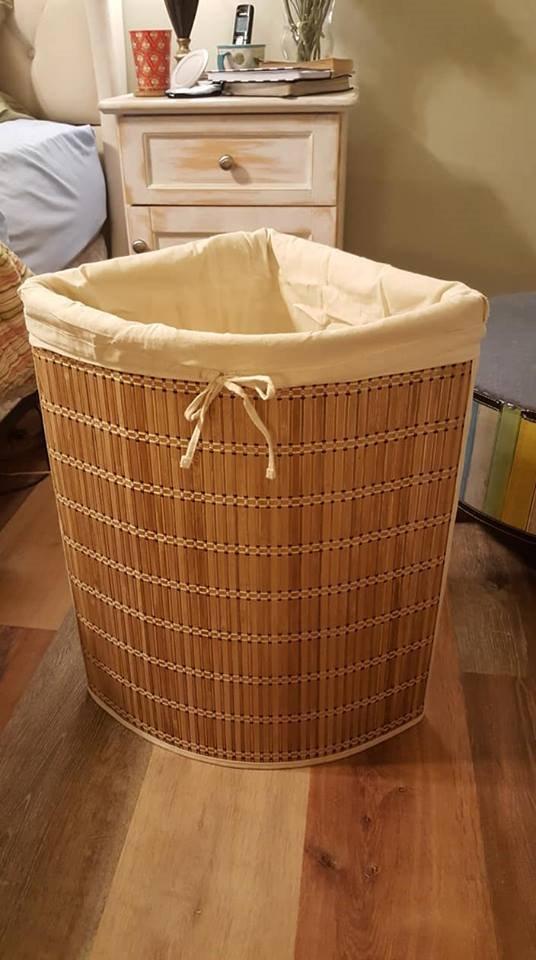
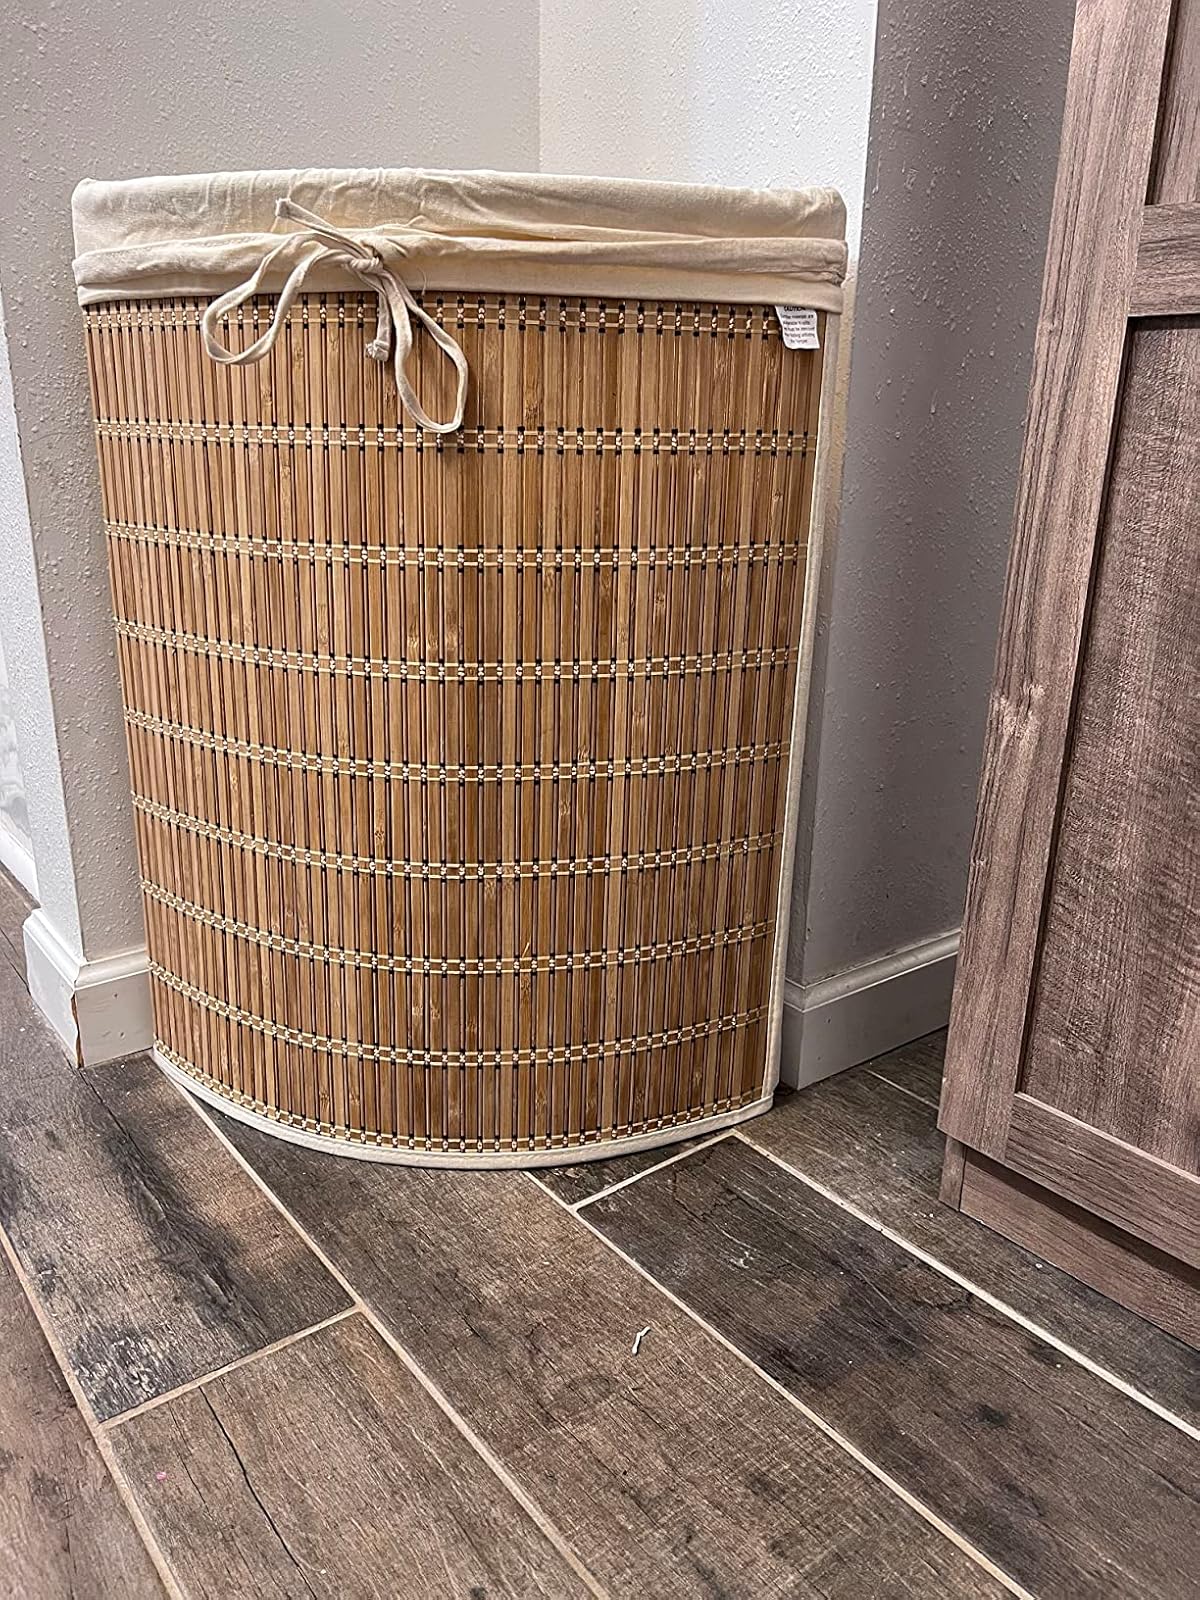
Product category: items_hamper
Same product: yes